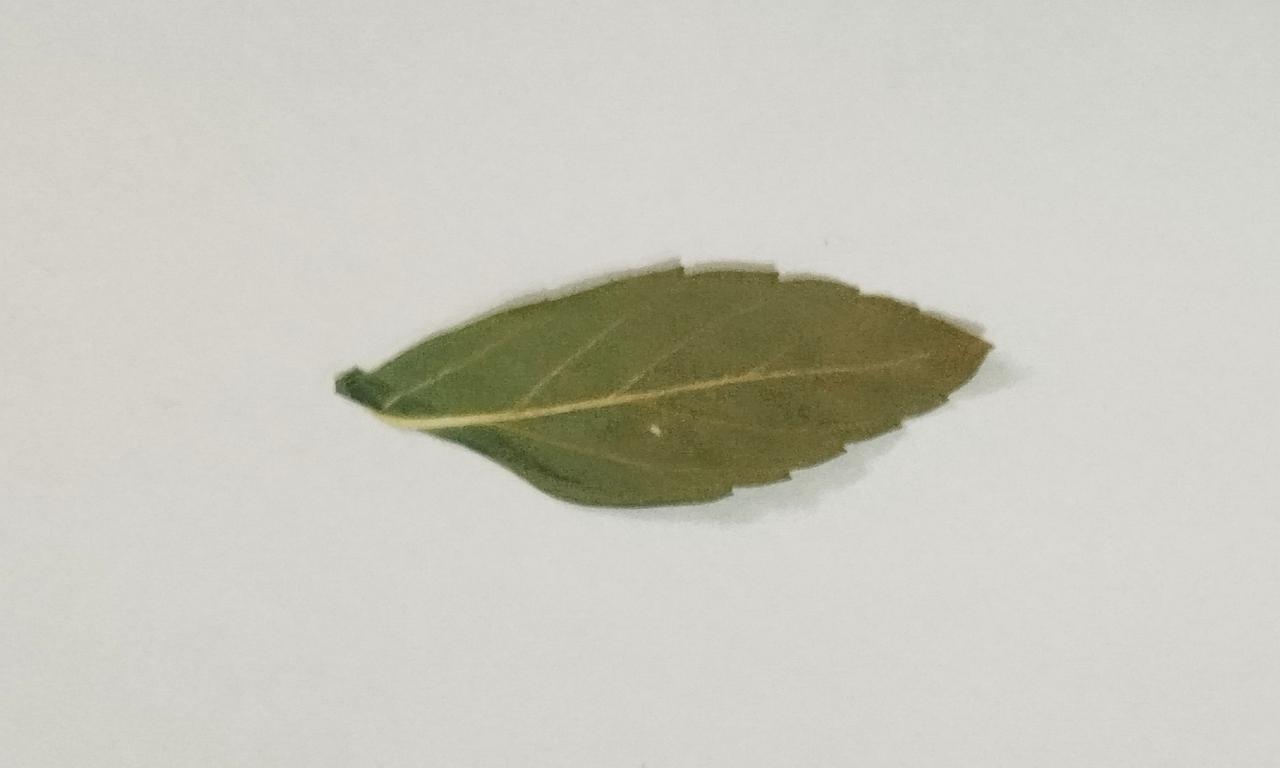
Label: Dried